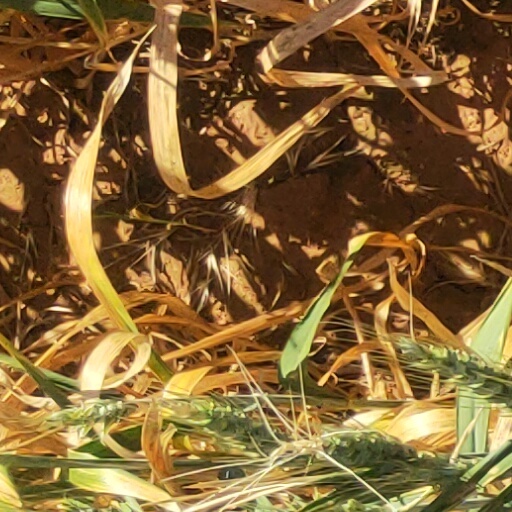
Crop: wheat